Skin fold

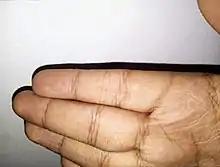
Phalangeal creases of the finger (with an extra crease in the second finger).

The skin creases of the human body are features of great anatomical, morphological, and surgical interest and important for the maintenance of the contour of each anatomic area.